Bluebirds over the Mountain

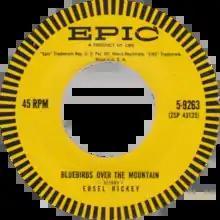
US single of Hickey's original recording

"Bluebirds over the Mountain" is a song written and recorded in 1958 by Ersel Hickey, later covered by artists such as The Beach Boys, Ritchie Valens and Robert Plant. Hickey's original recording of the song peaked at No. 75 on the "Billboard" Top 100 Sides on the week ending May 10, 1958, and No. 39 on the "Cash Box" chart. In Canada it reached No. 8. Ritchie Valens' cover version was released on his eponymous 1959 album. A 1962 recording by The Echoes hit No. 112 on "Billboard" Bubbling Under Hot 100 Singles survey and was a top 20 hit on Chicago's WLS. A 1965 version by Ronnie Hawkins and the Hawks reached No. 8 in Canada.